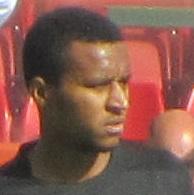
Age: 23